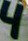
Number: 4